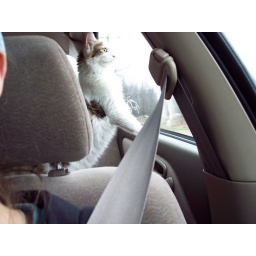
Kaatje in car window